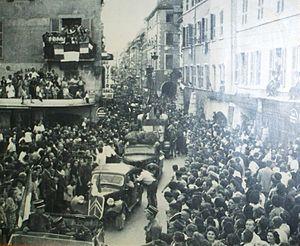
Photo d'une autre photo prise lors de libération d'Annecy en Haute-Savoie le 19 août 1944.
Annecy possède une longue histoire depuis son origine comme bourgade gallo-romaine dans la plaine des Fins, suivie par son implantation sur la colline d'Annecy-le-Vieux au VIIIᵉ siècle, puis au pied du Semnoz au XIᵉ siècle. Son rôle dans la Réforme catholique, dite Contre-Réforme, aux XVIᵉ et XVIIᵉ siècles fait d'elle la « Rome des Alpes ». Résidence des comtes de Genève au XIIᵉ siècle ; capitale du comté de Genevois, puis de l'apanage de Genevois, Faucigny et Beaufort, ensuite de Genevois-Nemours dans les États de Savoie ; capitale de la province de Genevois, puis siège de l'une des deux intendances de Savoie dans les États sardes, la ville devient brièvement française de 1792 à 1815 à la suite d'une invasion militaire, puis de nouveau le 24 mars 1860, date de l'annexion du Duché de Savoie par la France.
Annecy est une ville française, chef-lieu et préfecture du département de la Haute-Savoie en région Auvergne-Rhône-Alpes. Au nord des Alpes françaises, après Genève à 40 km au nord, Annecy fait partie de l'axe des agglomérations du sillon alpin en alignement avec Chambéry puis Valence et Grenoble.